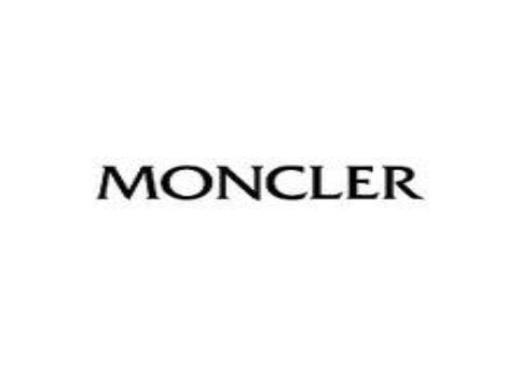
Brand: moncler-2
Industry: Clothes